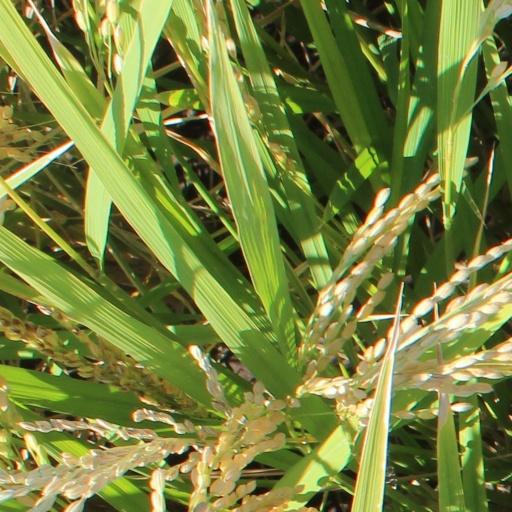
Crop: rice